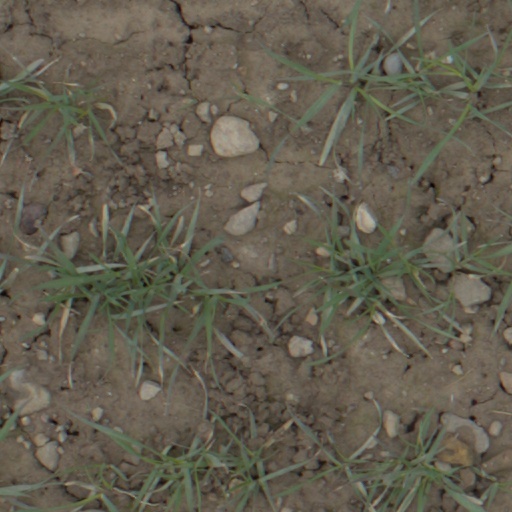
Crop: wheat